Safe Haven (novel)

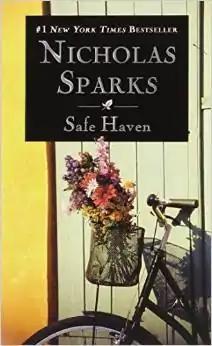

Safe Haven is a romantic fantasy novel by American novelist Nicholas Sparks. It was published in 2010. According to WorldCat, the book is held in 2242 libraries.